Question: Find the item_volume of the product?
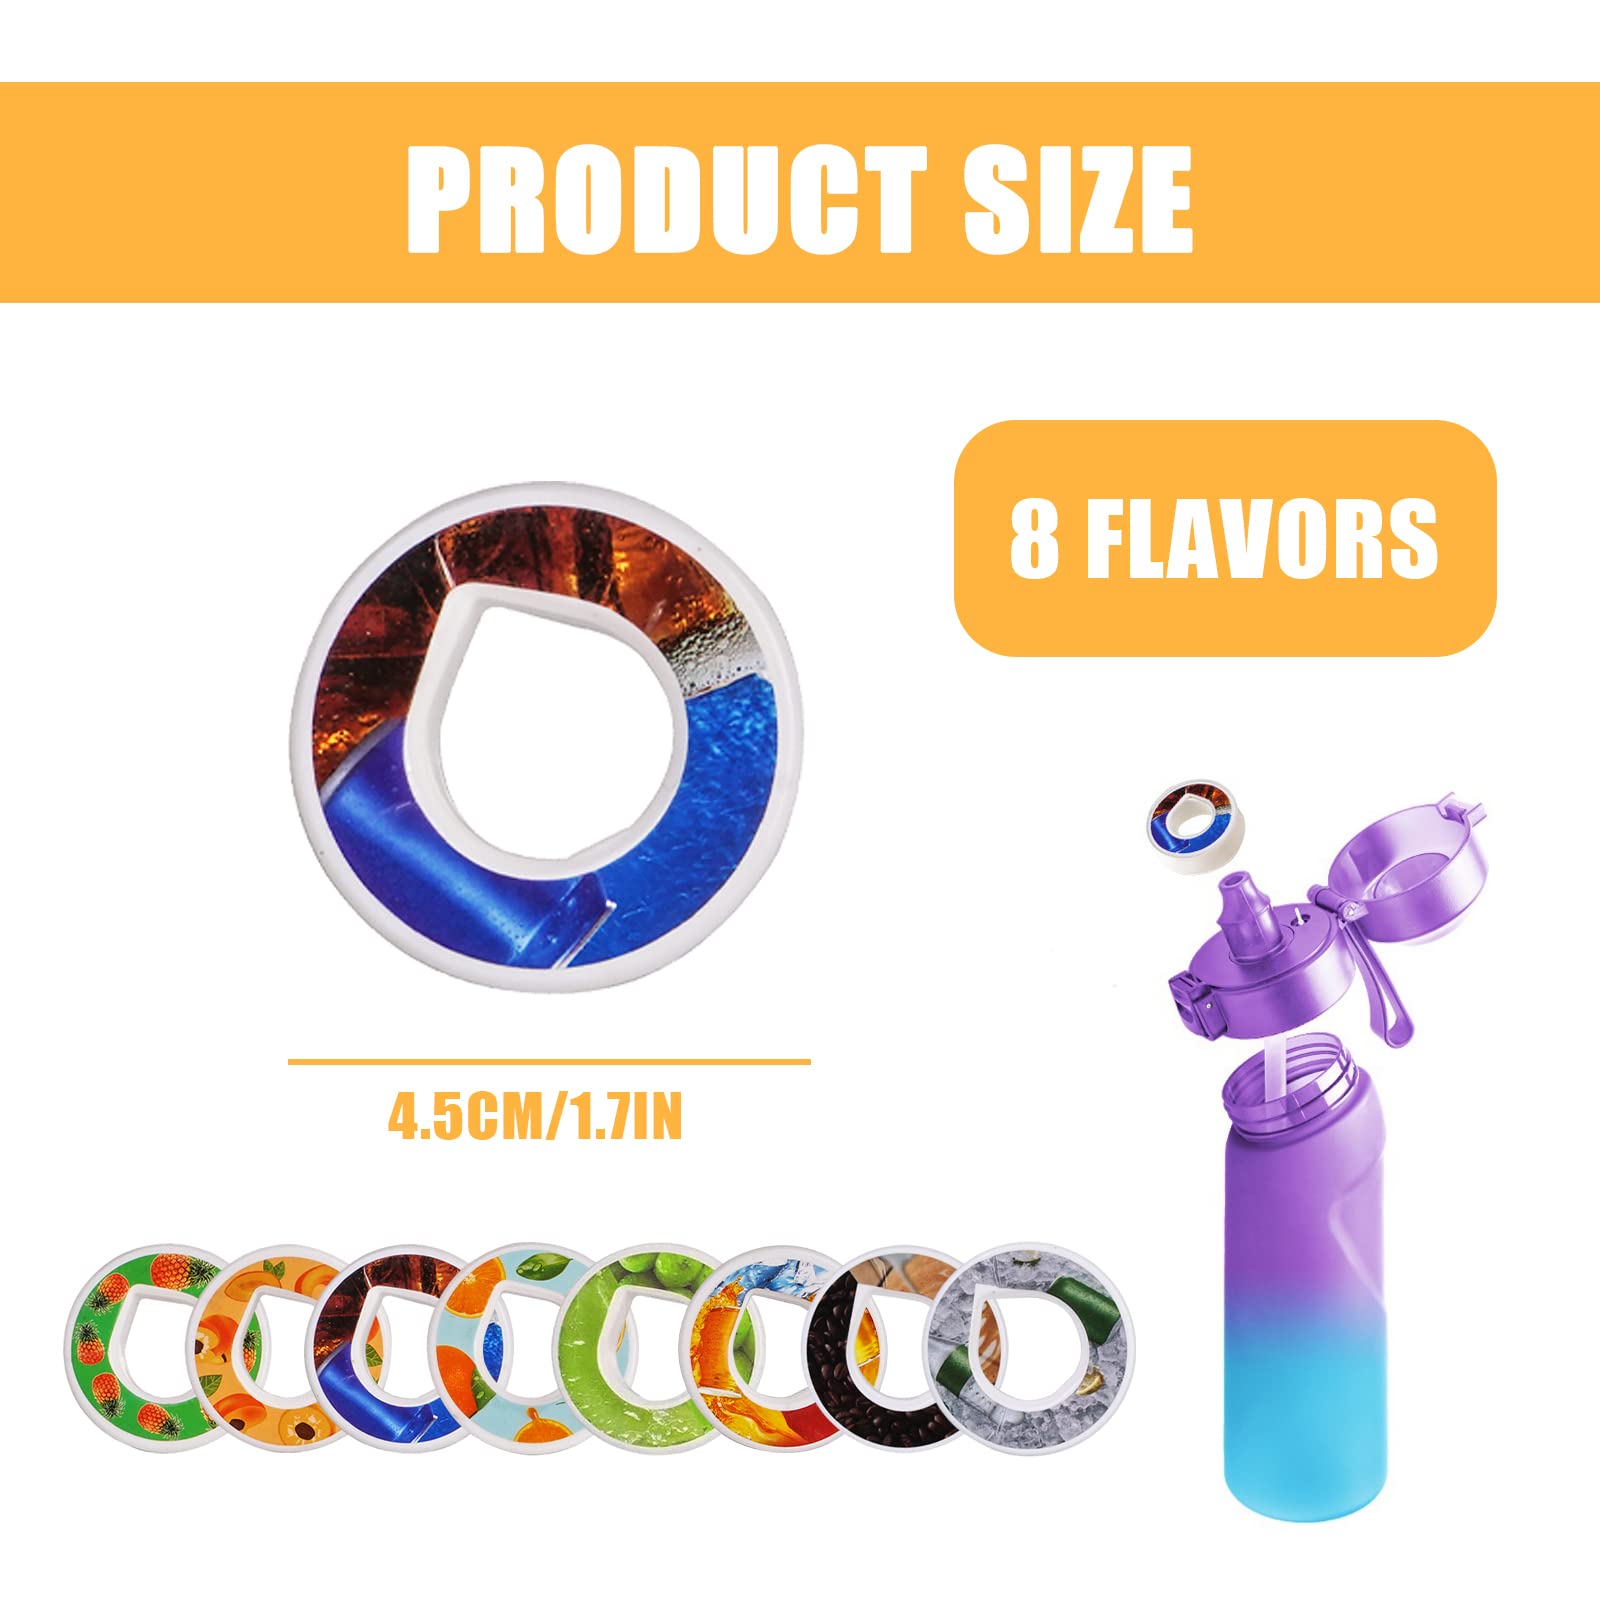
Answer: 1.7 cubic inch